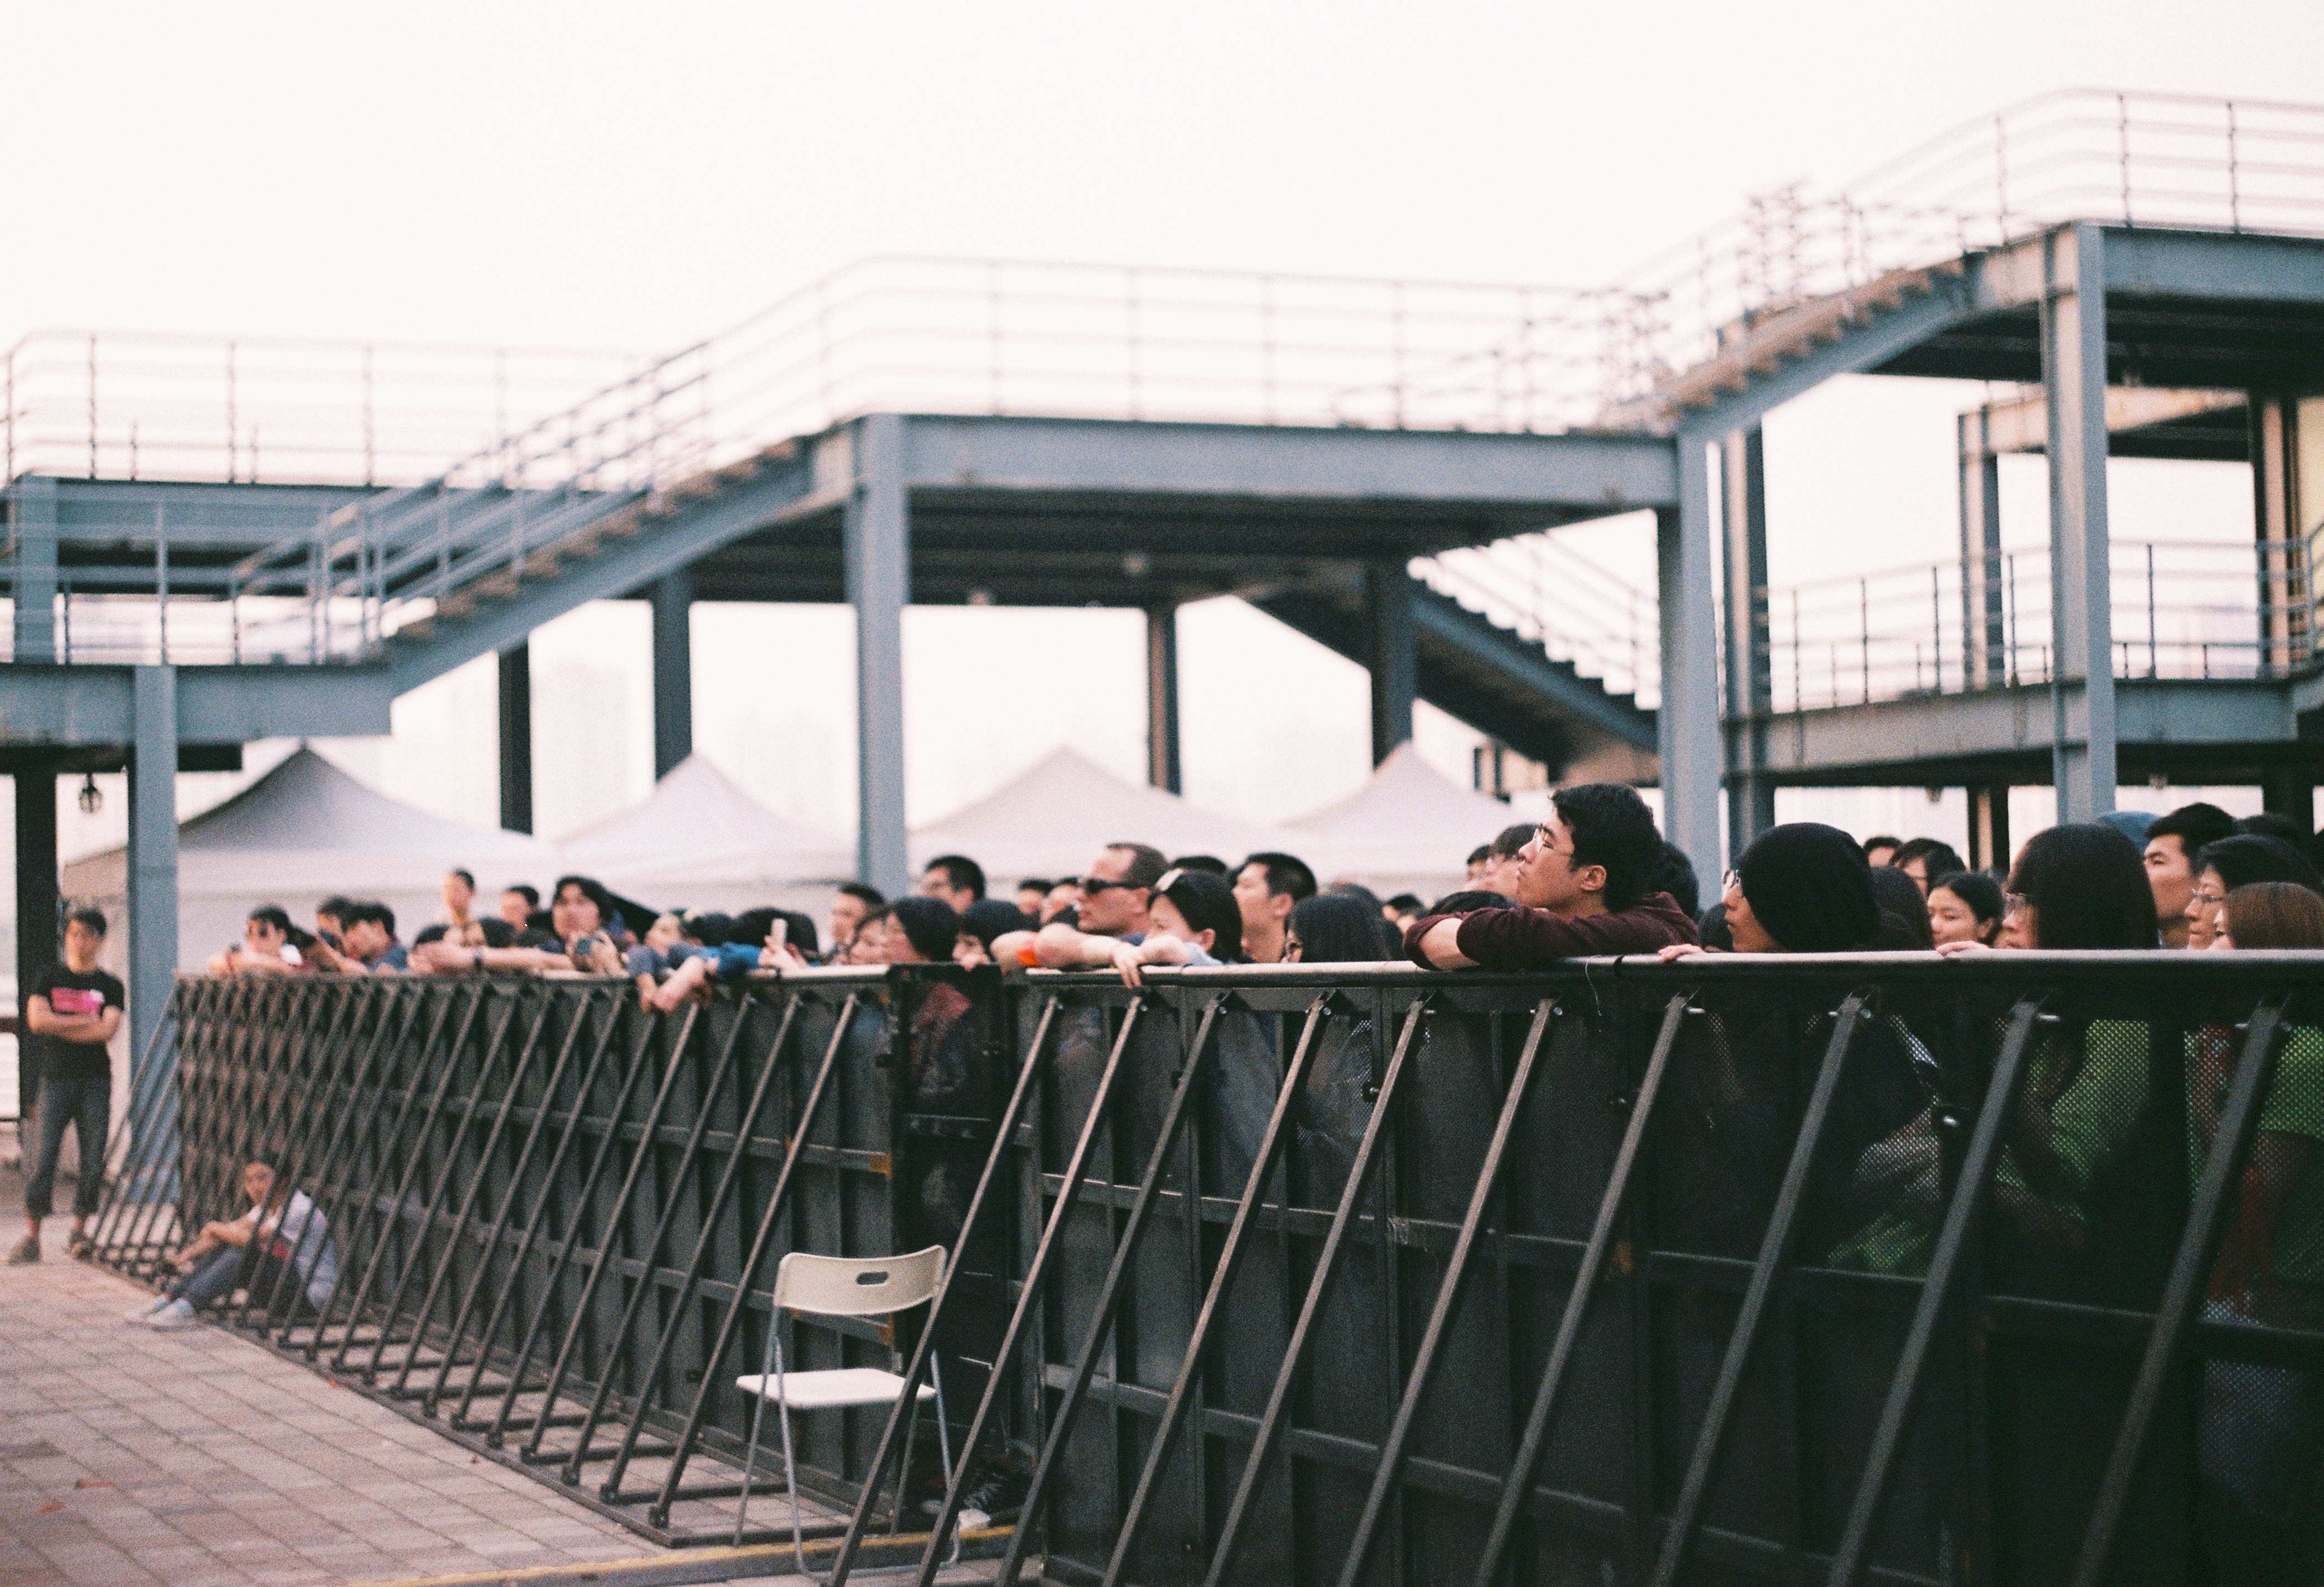
transport, vehicle, stadium, sport venue